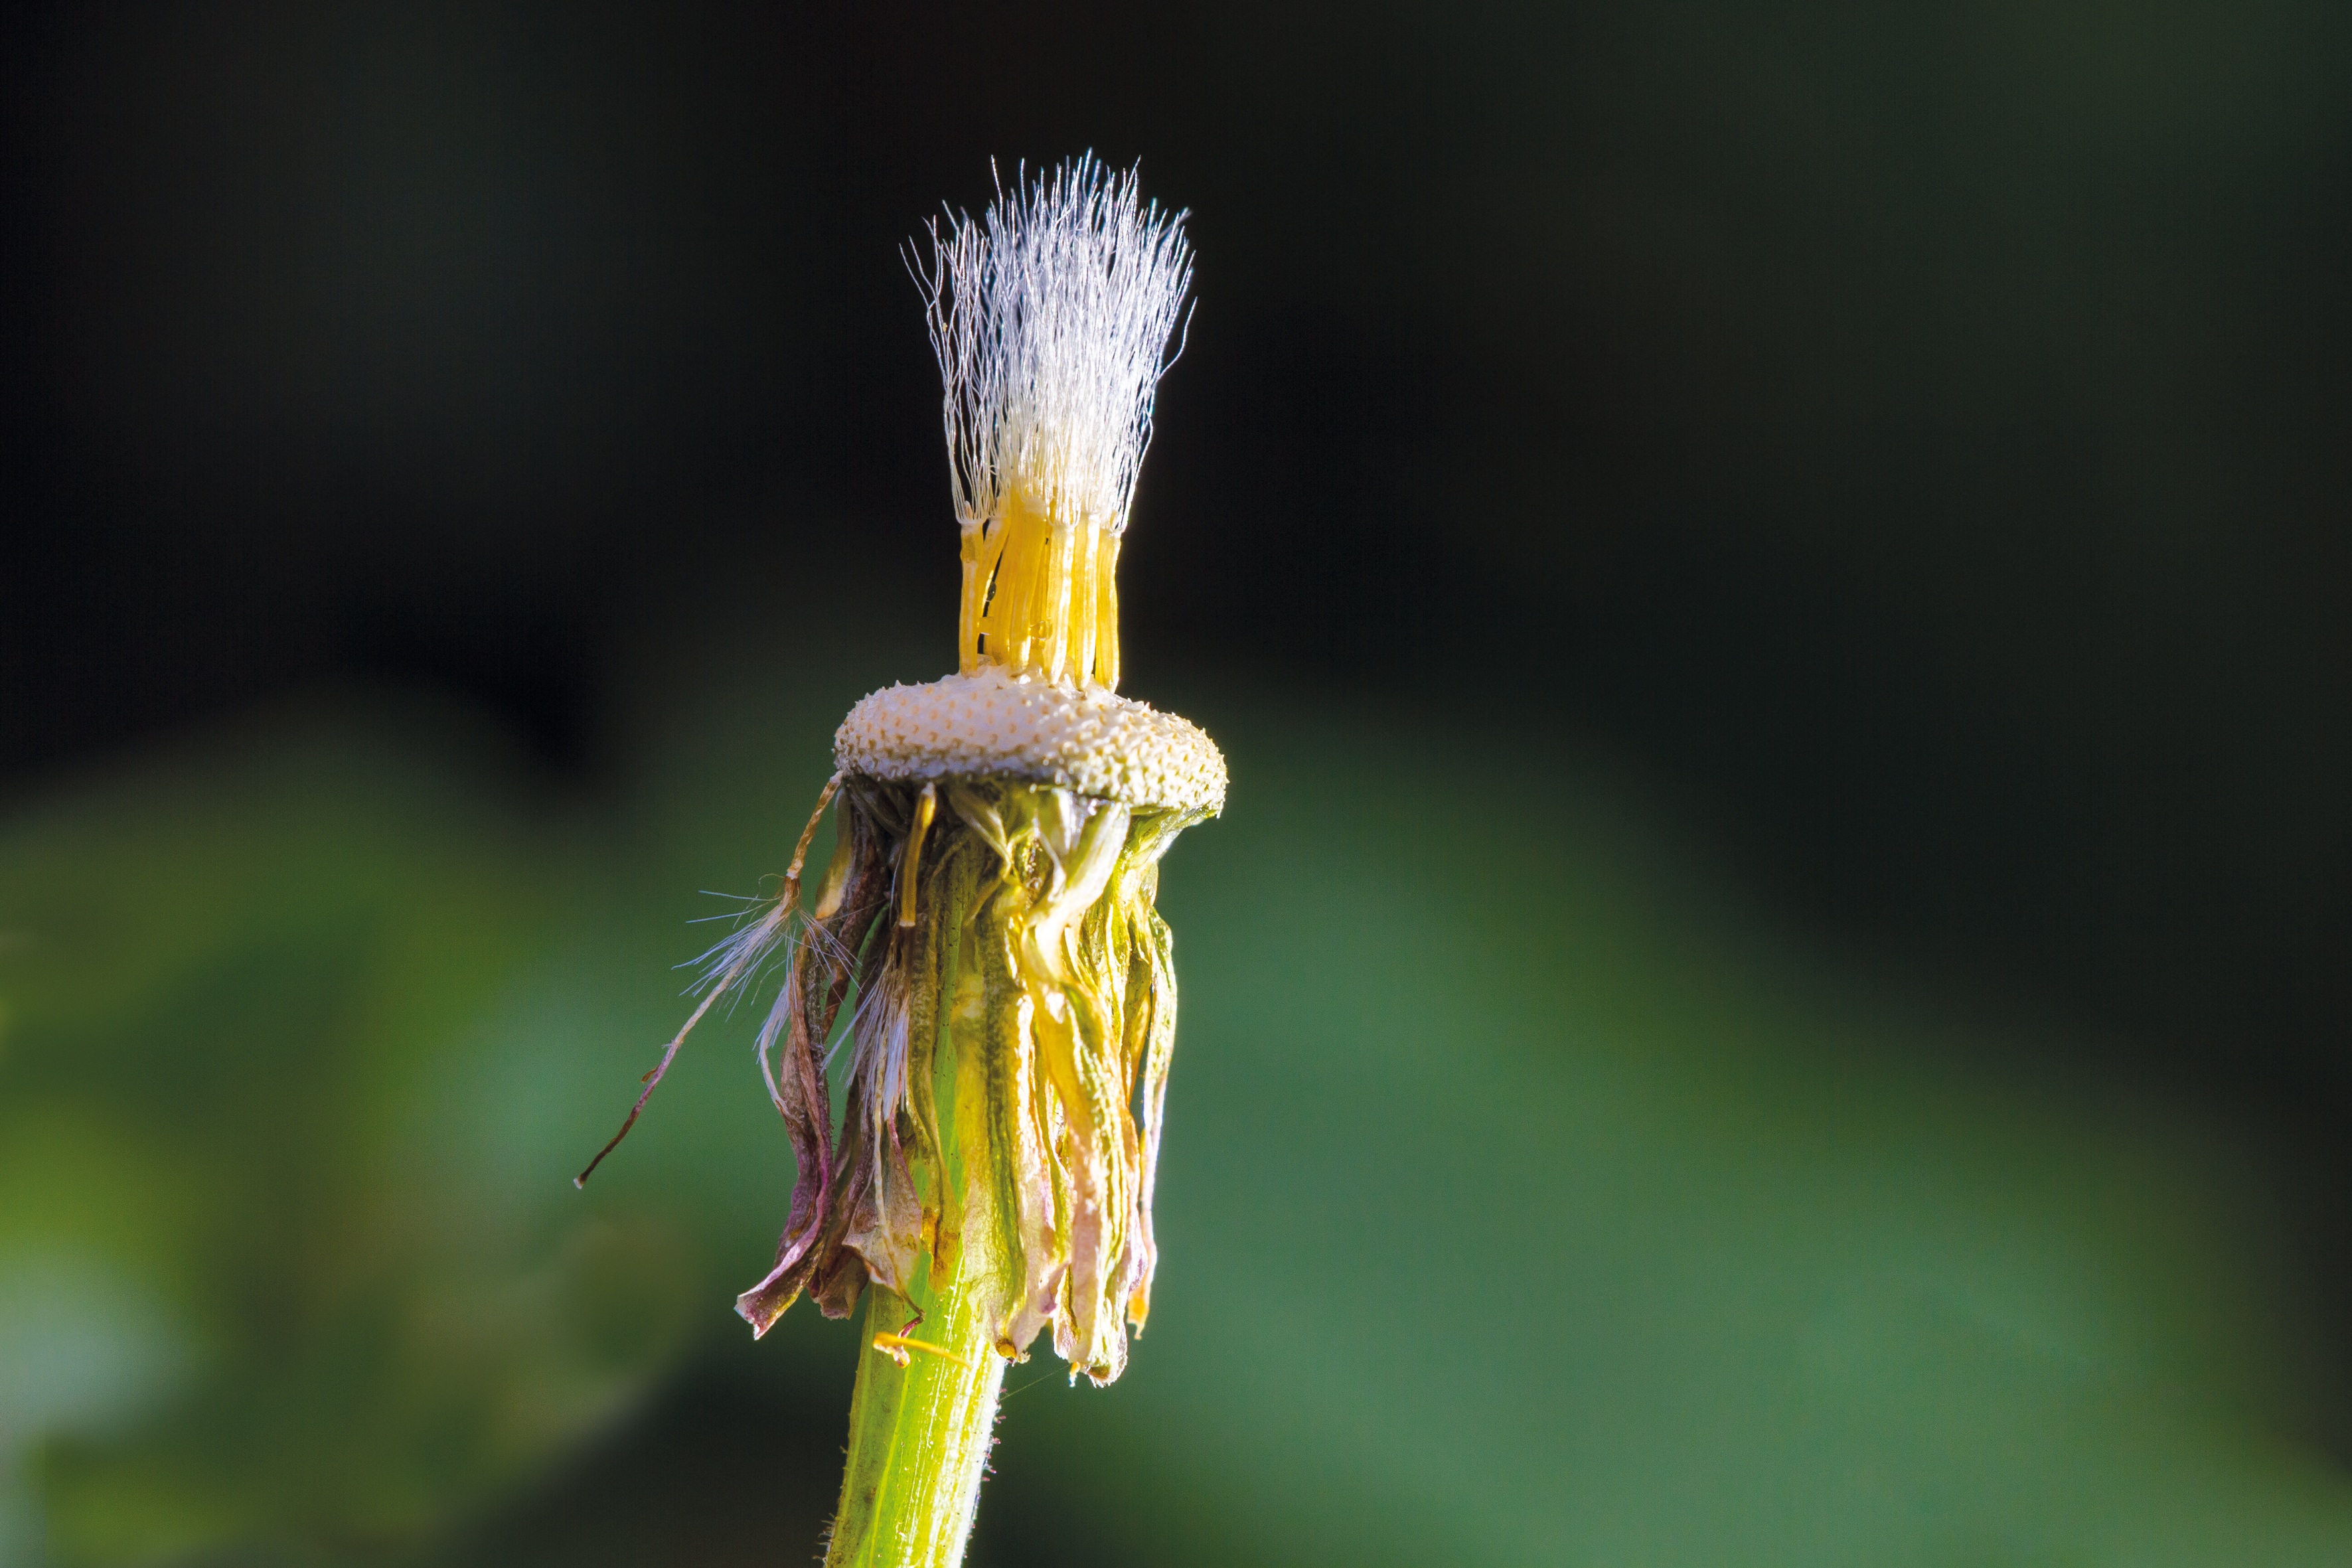
nature, branch, plant, photography, leaf, flower, wildlife, pollen, green, insect, botany, yellow, flora, fauna, close up, faded, nectar, macro photography, seeds was, tussilago farfara, plant stem